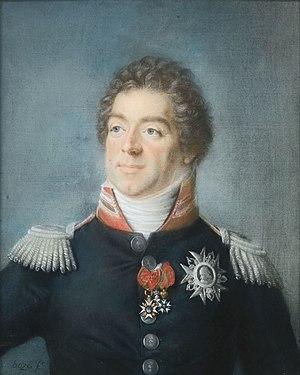
Joseph Boze, né à Martigues le 7 février 1745, mort à Paris le 25 janvier 1826, est un peintre de portraits et pastelliste.
Louis-Alexandre Berthier, prince de Neuchâtel et Valangin, prince de Wagram, né à Versailles le 20 novembre 1753 et mort à Bamberg le 1ᵉʳ juin 1815, est un général français puis maréchal d’Empire.
La bataille d'Eckmühl se déroula les 21 et 22 avril 1809 à Eckmühl en Bavière, et opposa les troupes françaises et alliées dirigées par Napoléon Iᵉʳ à l'armée autrichienne commandée par l'archiduc Charles. Elle se solda par une victoire majeure de l'Empereur sur les Autrichiens.